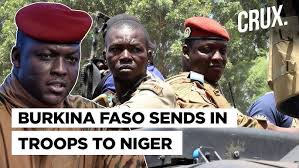
Label: Rs-24